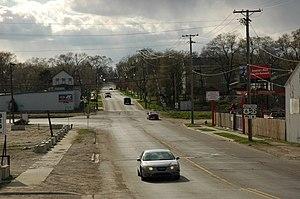
Joliet est une ville de l'État de l'Illinois située dans les comtés de Will et Kendall, en banlieue sud-ouest de Chicago, à environ 60 km de Downtown, sur l'historique Route 66. Peuplée de 147 806 habitants lors du recensement de 2013, elle est la quatorzième ville aux États-Unis pour le taux de croissance de sa population. Elle fait partie de l'aire métropolitaine de Chicago. La ville a été nommée en l'honneur de l'explorateur canadien Louis Jolliet.